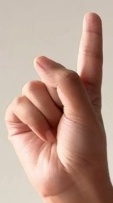
ASL sign: 1